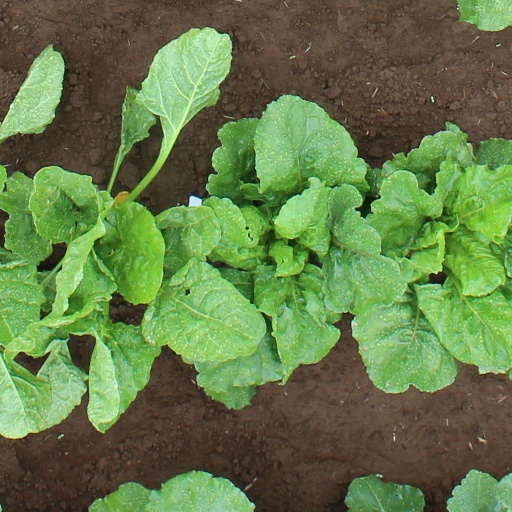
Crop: sugar beet